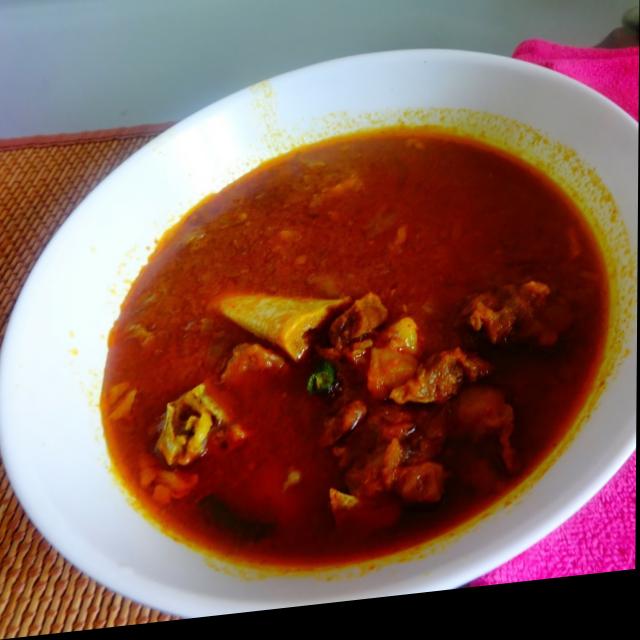
Dish: mutton_curry